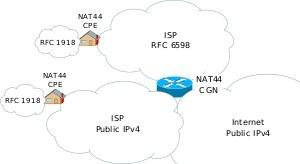
Le NAT de classe transporteur ou carrier-grade NAT, large scale NAT, ou NAT444 est un NAT à grande échelle utilisé par un fournisseur d'accès à Internet, dans le but de diminuer la quantité d'adresses IPv4 nécessaires aux clients, et ainsi faire face à l'épuisement des adresses IPv4.
La croissance du nombre d'utilisateurs et de serveurs d'Internet s'accompagne d'un épuisement des adresses IPv4, c'est-à-dire de la diminution progressive de la quantité d'adresses IPv4 publiques disponibles. Cet épuisement menace la croissance du réseau internet. En février 2011, la réserve de blocs libres d'adresses publiques IPv4 de l'Internet Assigned Numbers Authority est arrivée à épuisement.